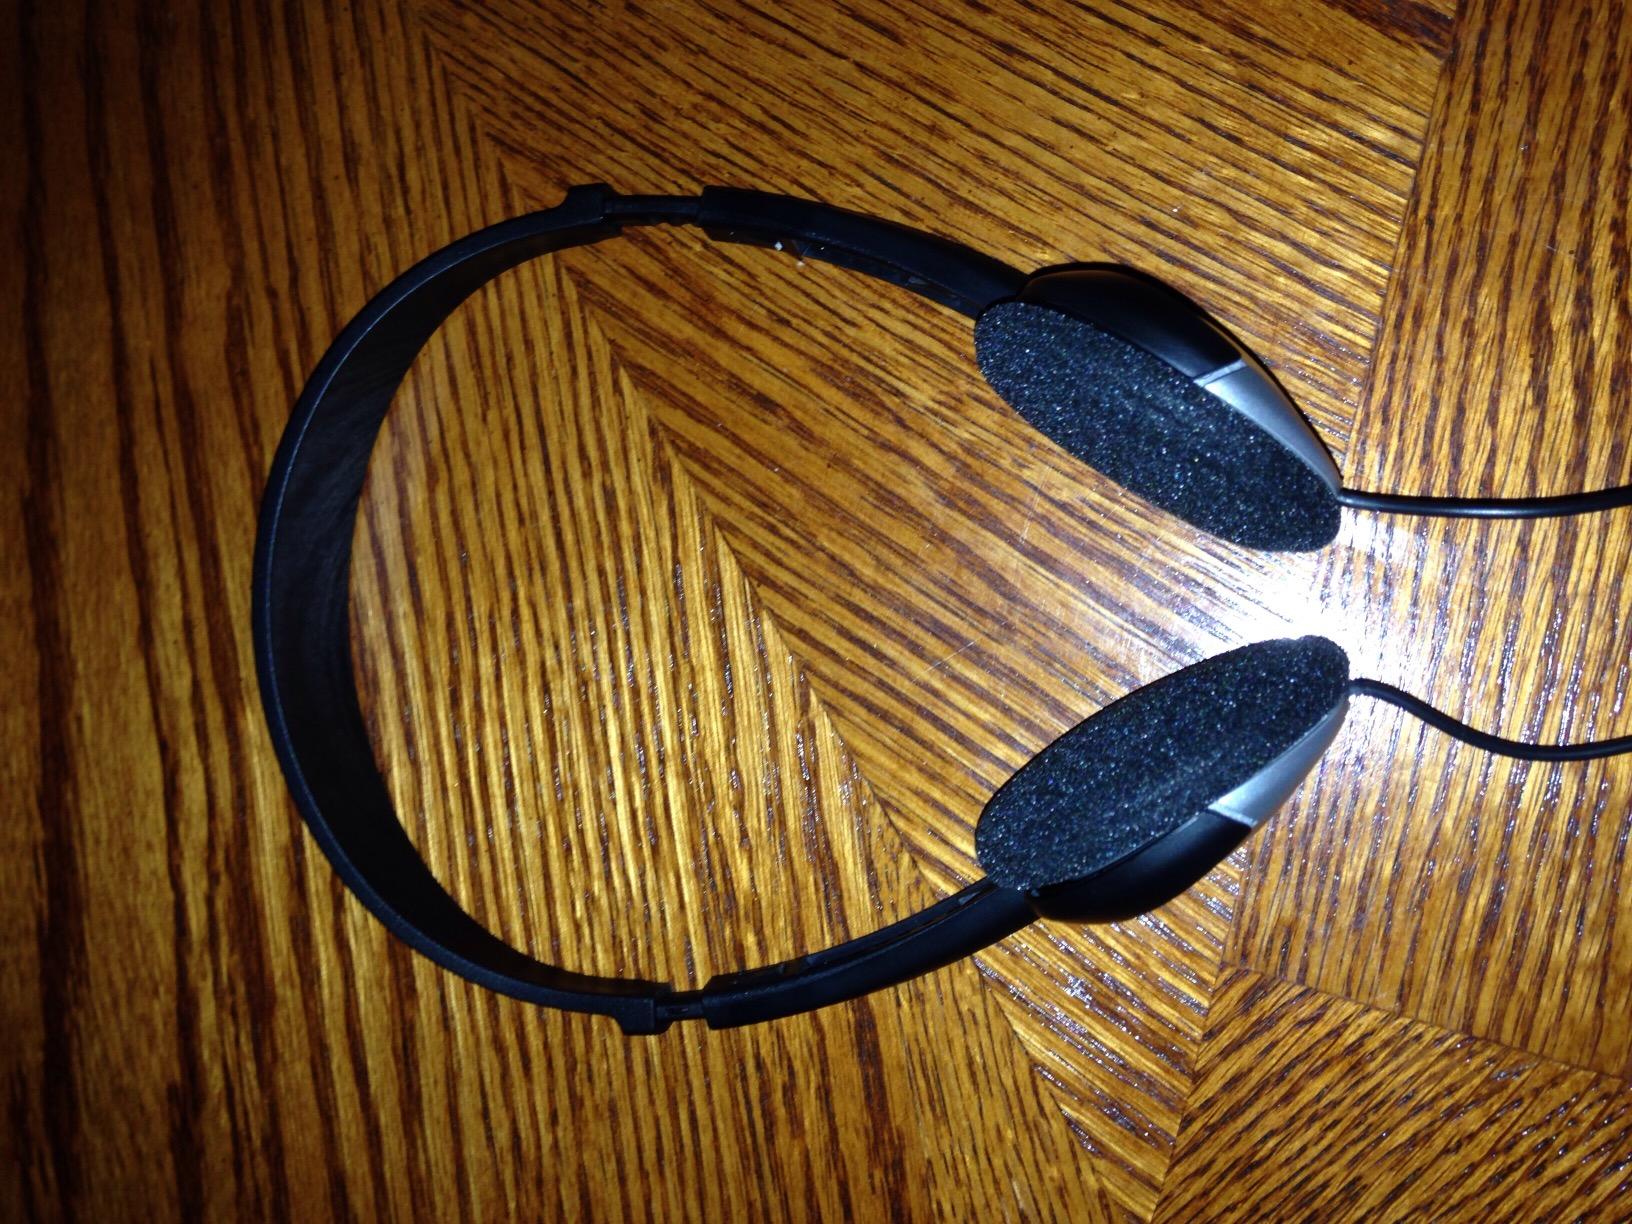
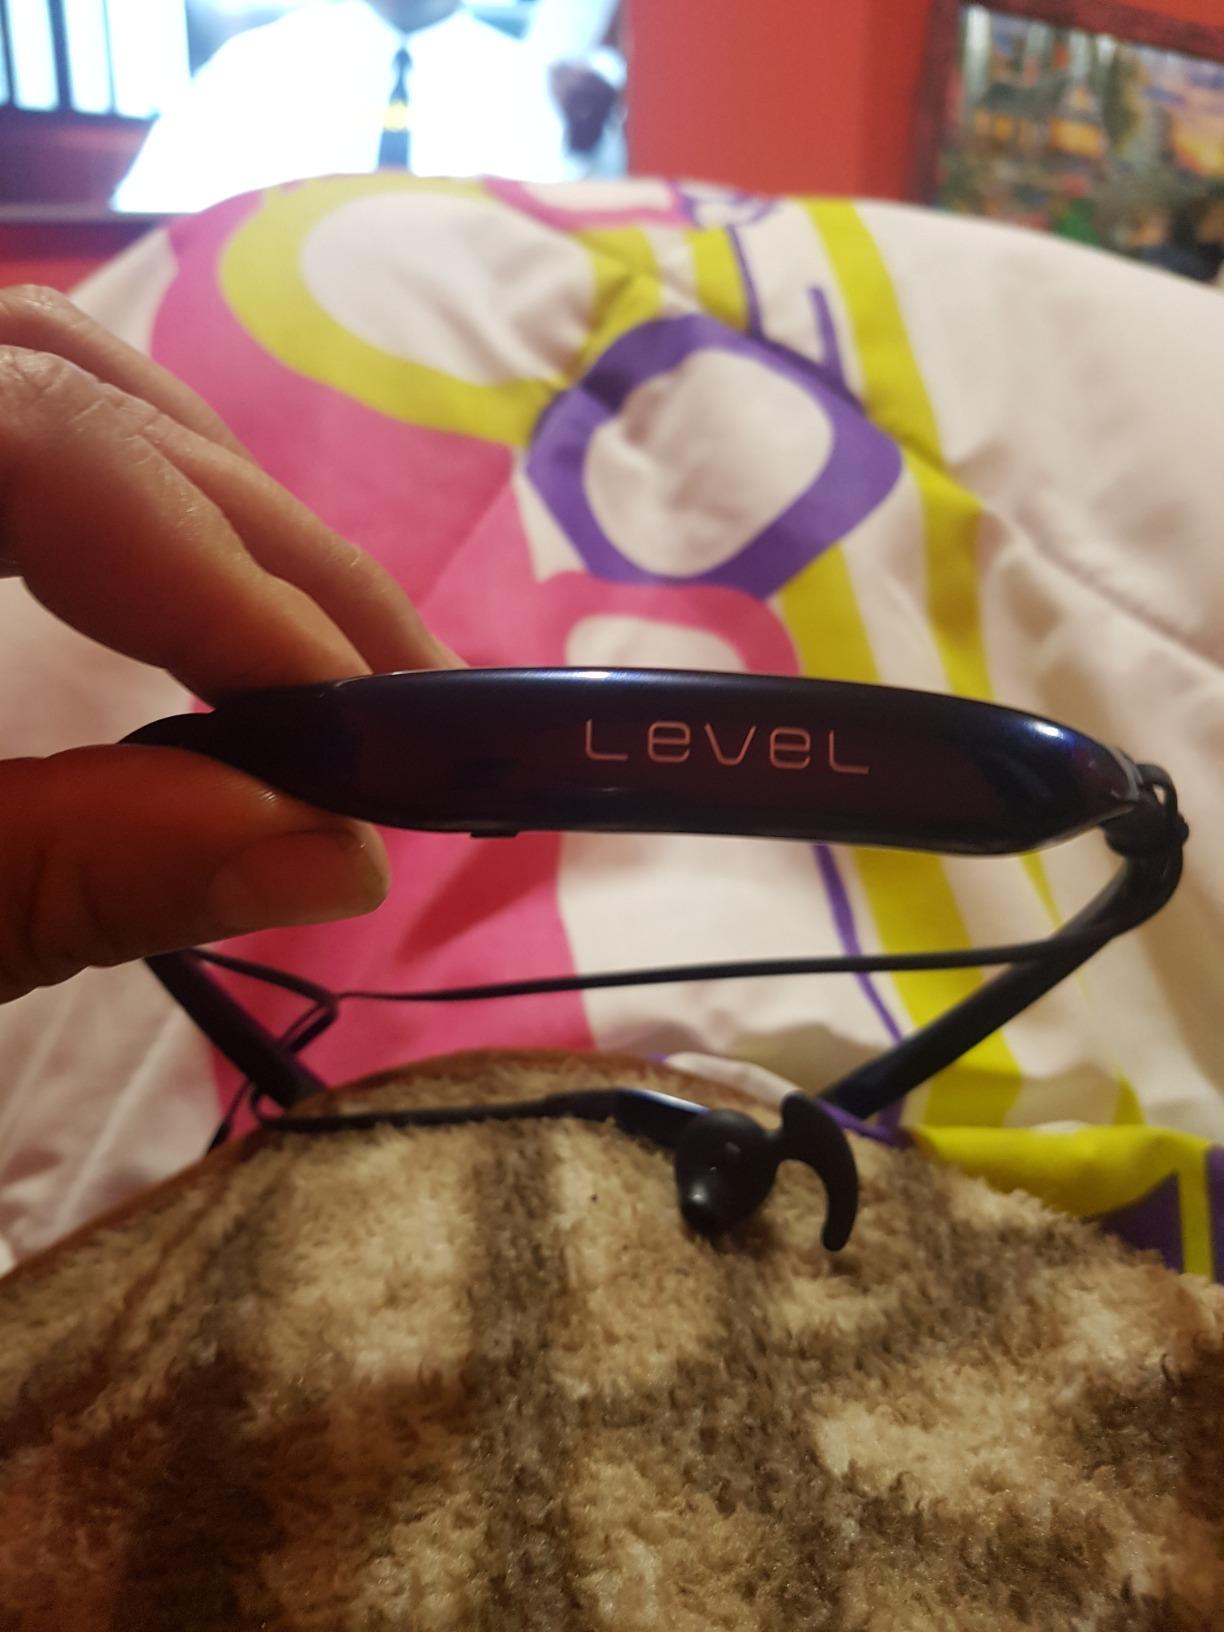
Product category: headphones
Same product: no